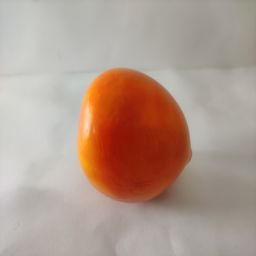
Crop: Tomato
Quality: Ripe